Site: brandenburg
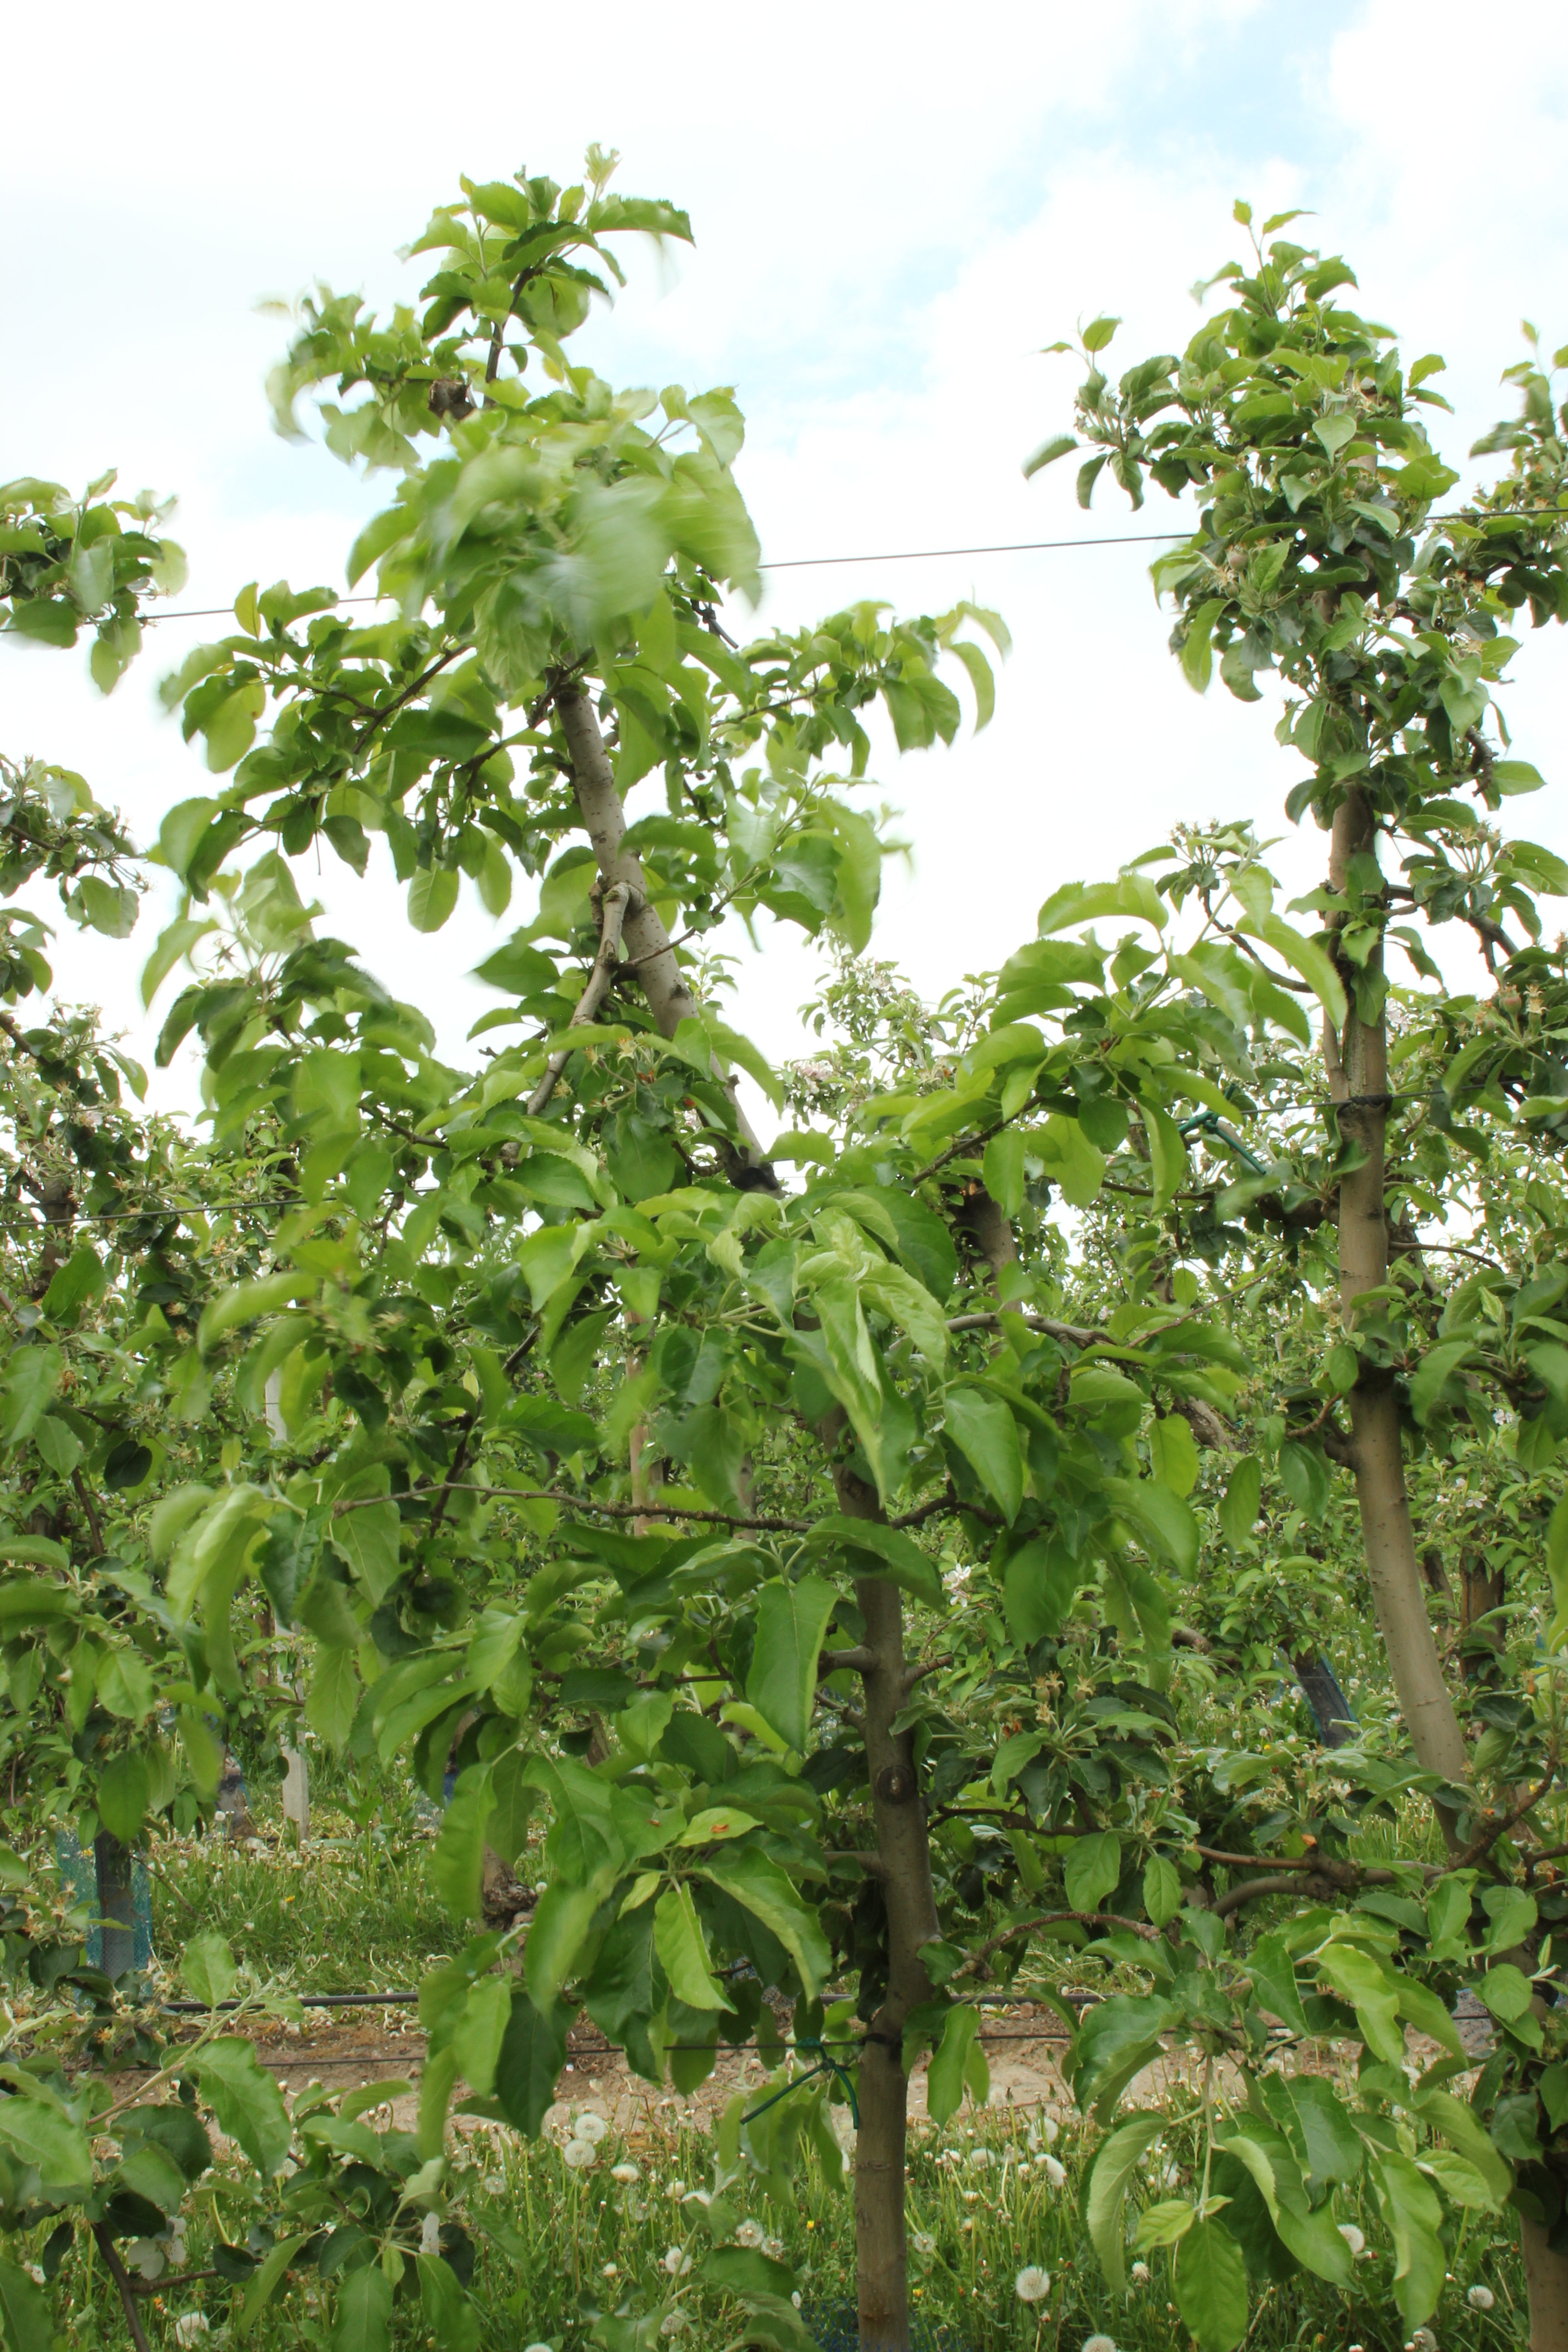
Growth stage (BBCH 67): Flowering